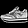
Label: Sneaker